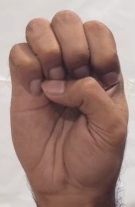
ASL sign: E